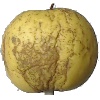
Label: Apple Golden 1